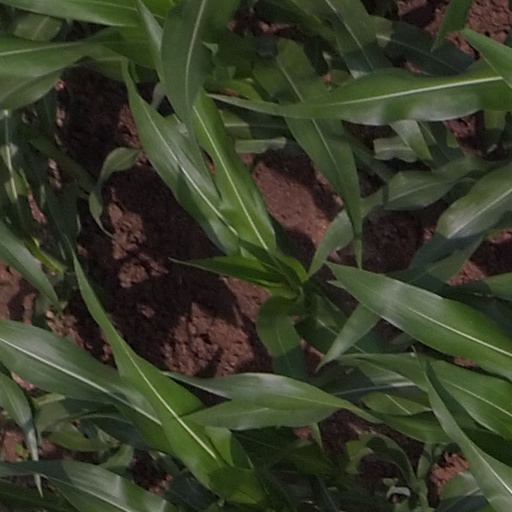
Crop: maize; corn